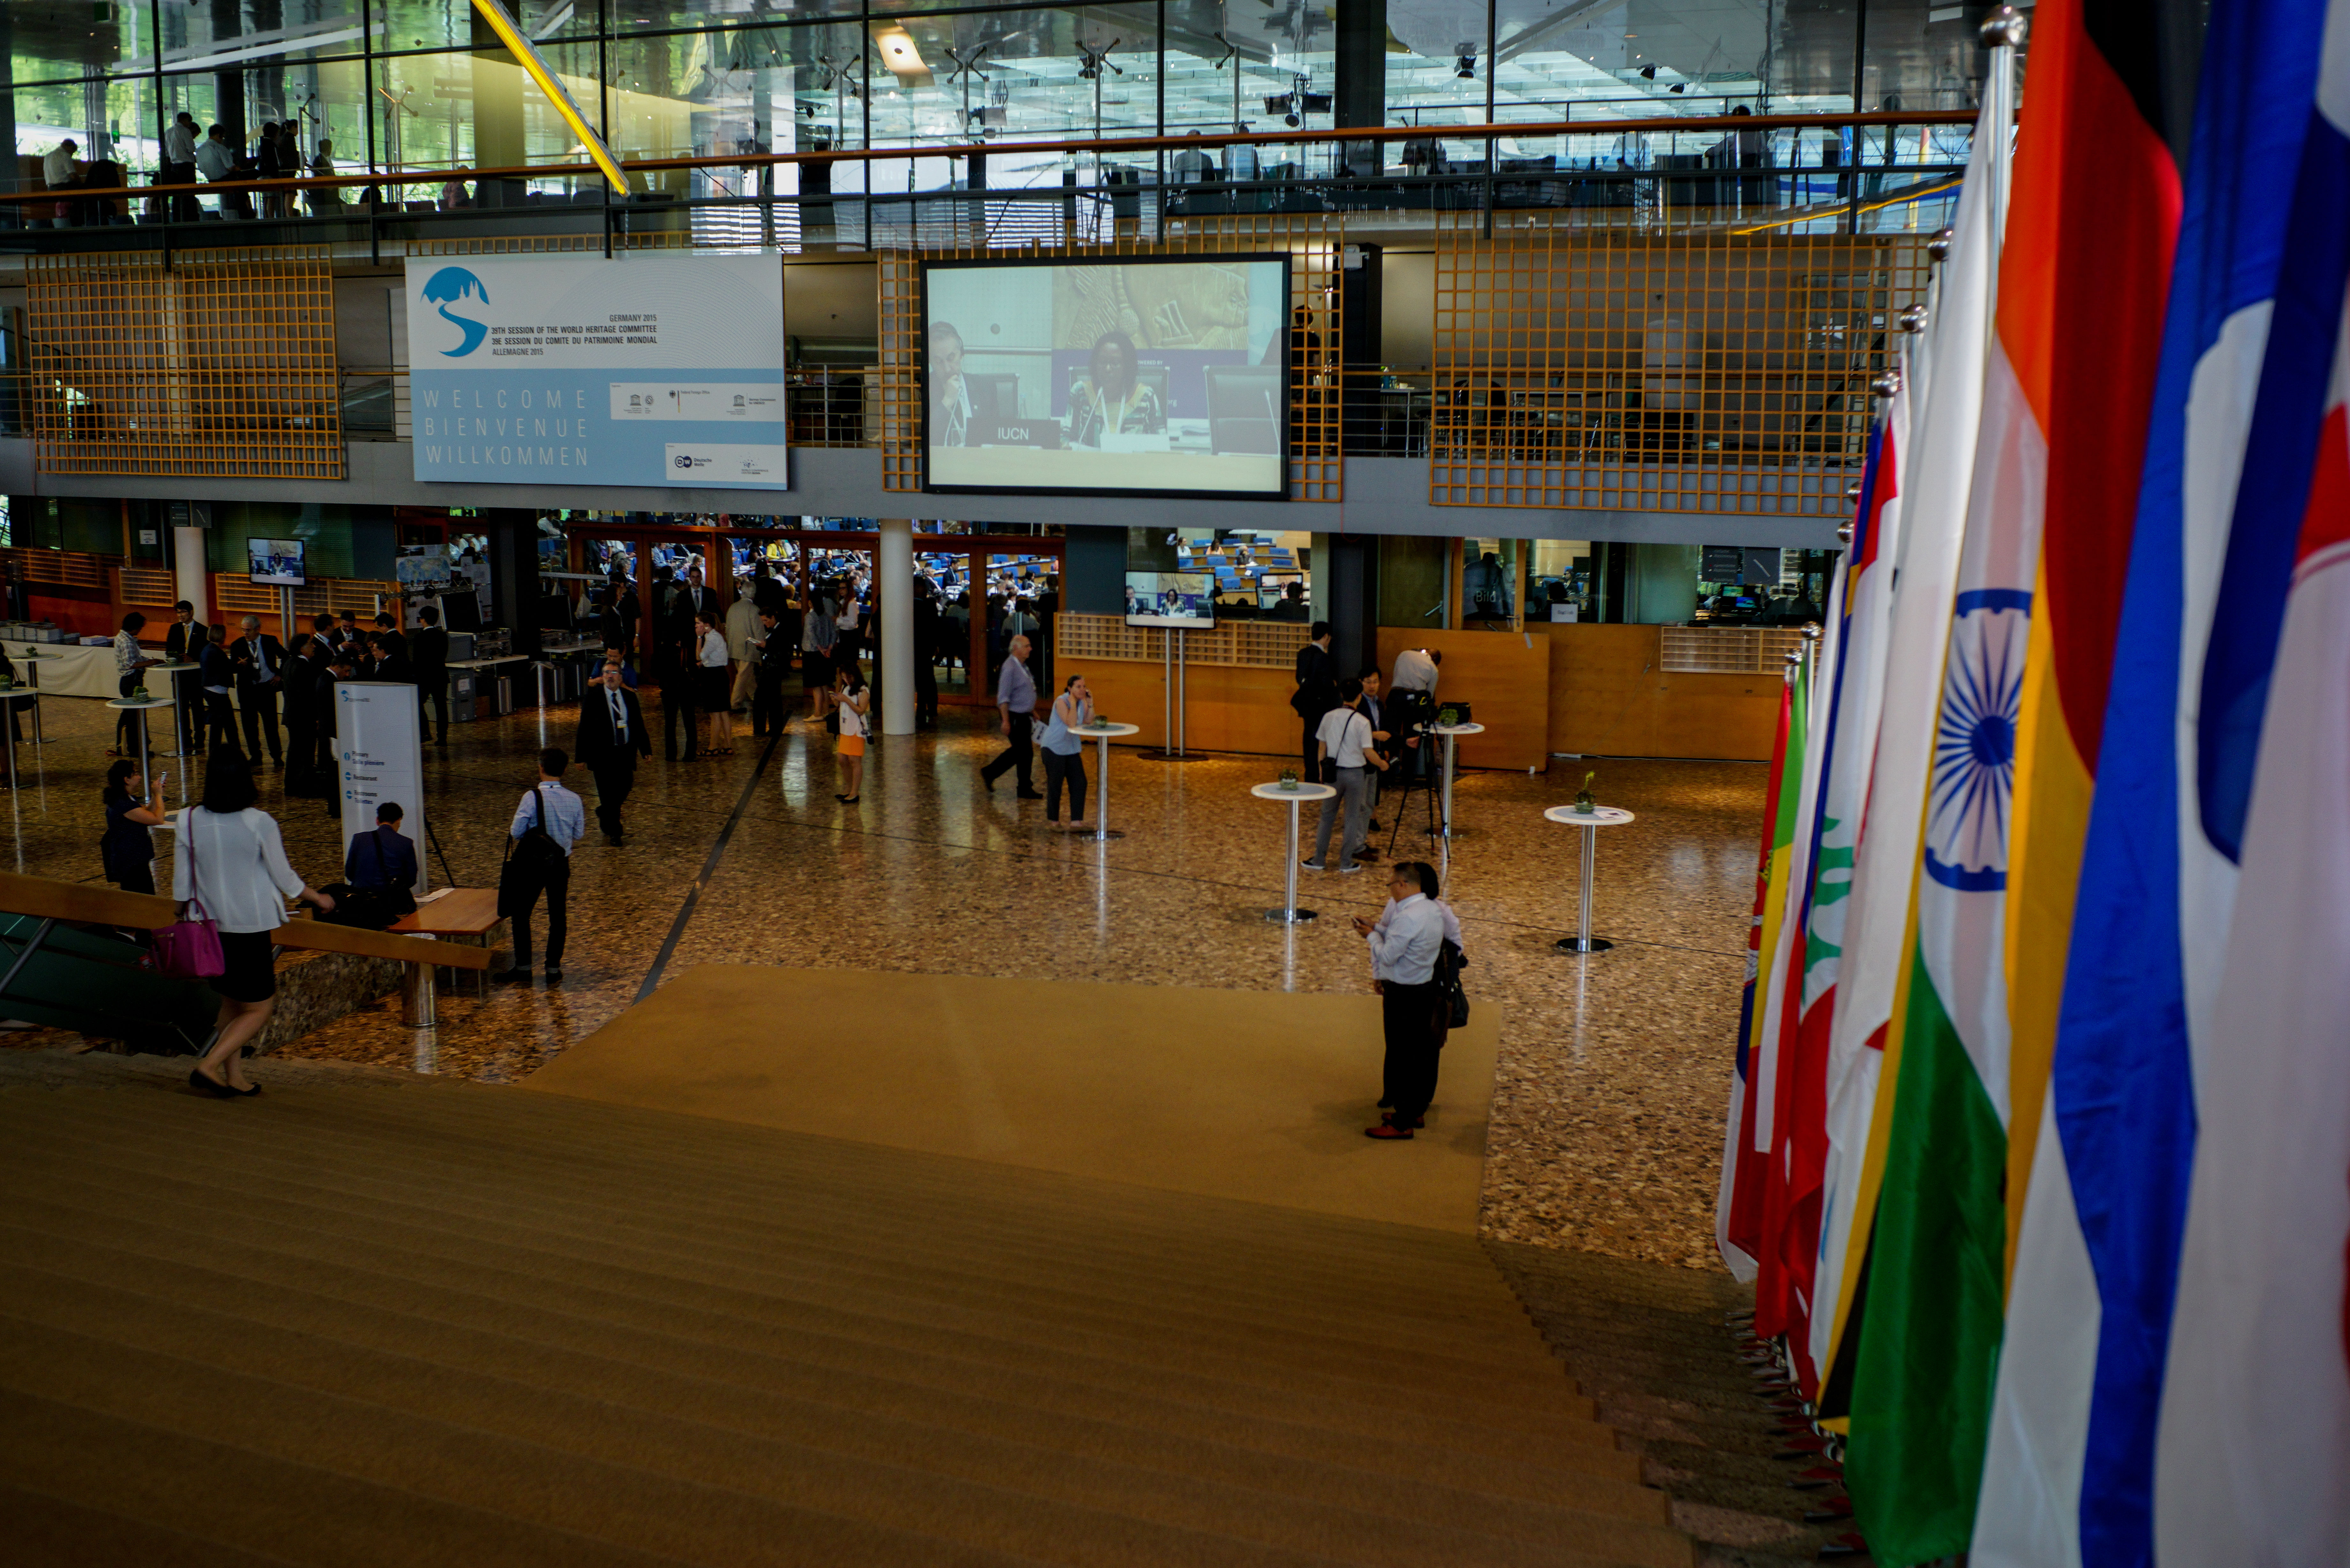
structure, crowd, recreation, world, cool image, sports, heritage, unesco, i, bonn, uno, kulturerbe, preservation, weltkulturerbe, committee, whc, denkmalschutz, komitee, weltnaturerbe, whsite, welterbekomitee, denkmaplfege, sport venue